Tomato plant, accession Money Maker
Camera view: vertical (180 deg); turntable rotation: 240 degrees
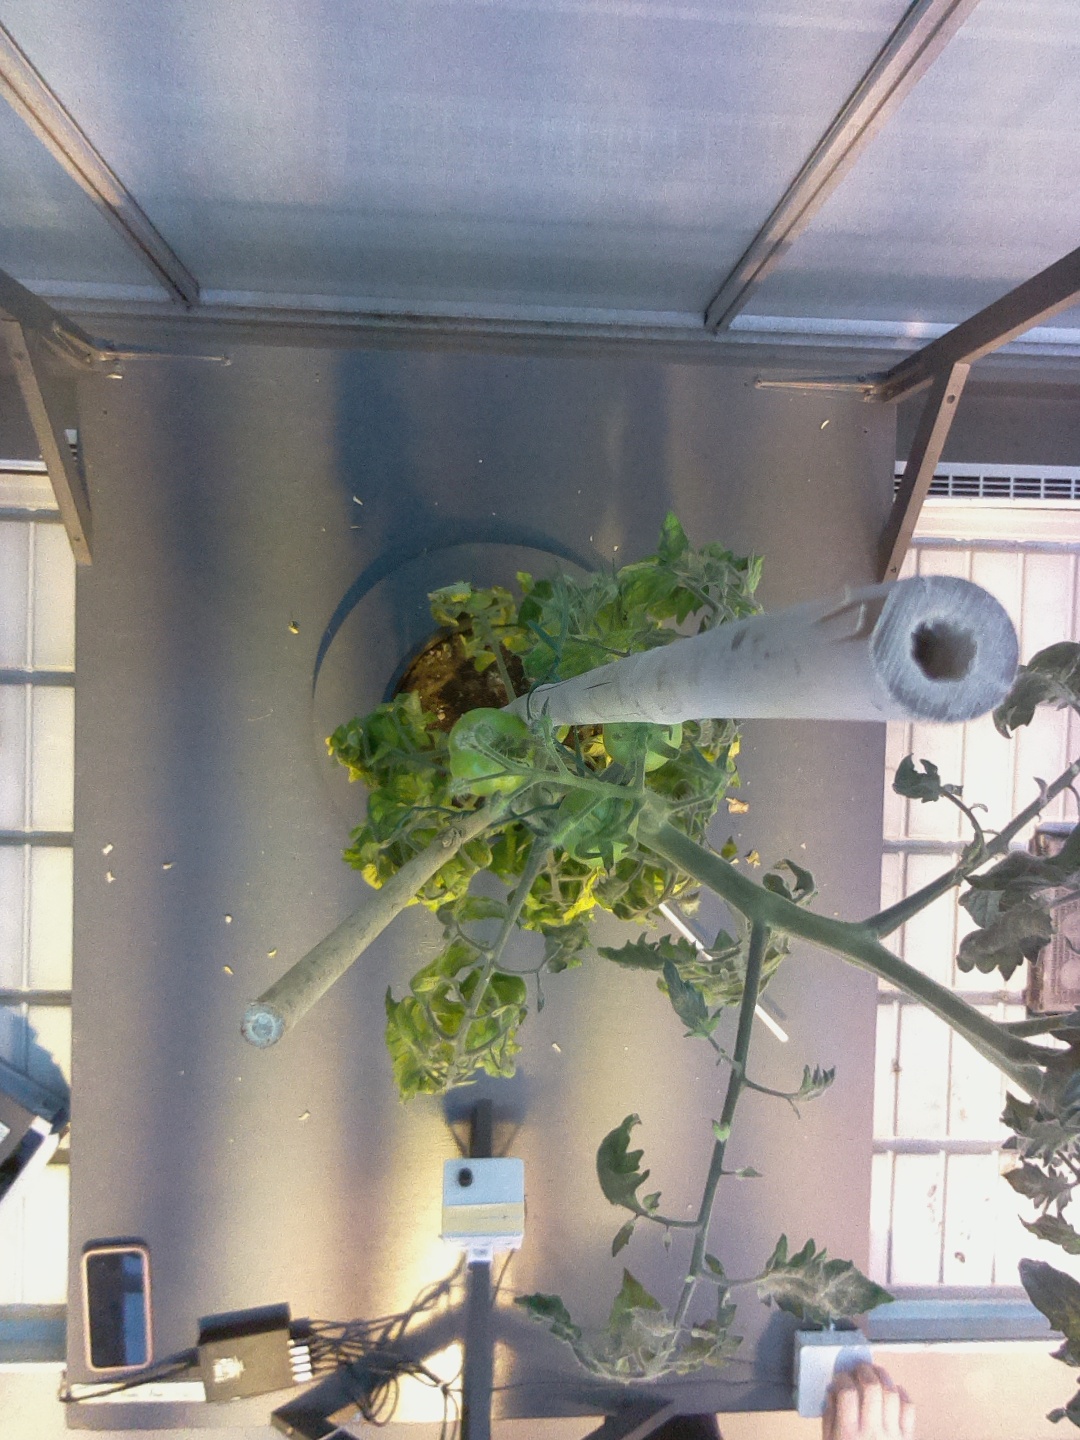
BBCH growth stage 75: 50%-60% of final fruit size